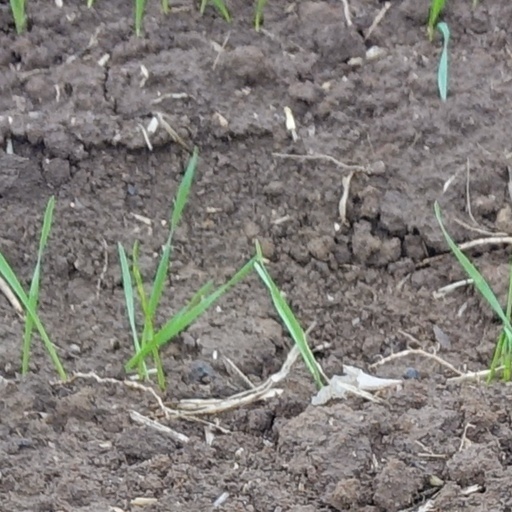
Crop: wheat